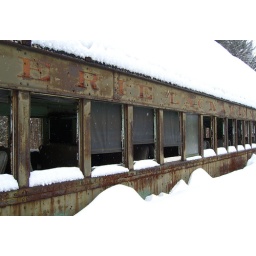
Found in NH, though the train car was originally from NJ.